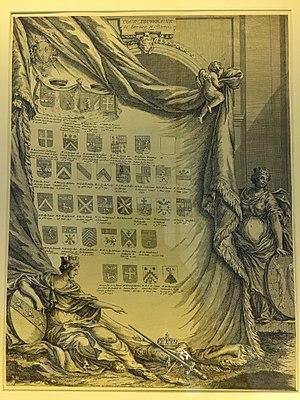
1770 Cour souveraine de Lorraine et Barrois
Le parlement de Nancy est un parlement de l'Ancien Régime créé en 1768, deux années après l'annexion du duché de Lorraine par le Royaume de France. Il est hérité des administrations ducales notamment la cour souveraine de Lorraine.
Une cour souveraine, appelée cour supérieure en 1661, est sous la monarchie française une juridiction statuant souverainement et sans appel des matières que le roi lui a attribuées. Seul le roi, ou son Conseil, peut casser les jugements ou arrêts de la cour.